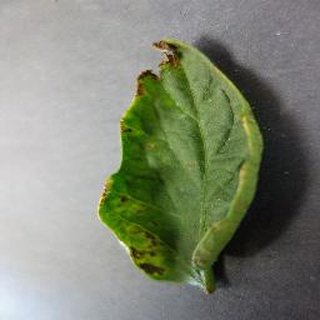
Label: tomato_bacterial_spot